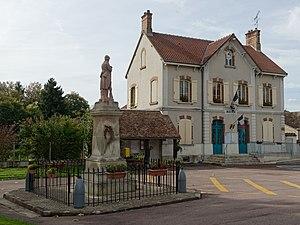
Mairie et monument aux morts à Diant, en Seine-et-Marne, dans la région Île-de-France
Diant est une commune française située dans le département de Seine-et-Marne en région Île-de-France.